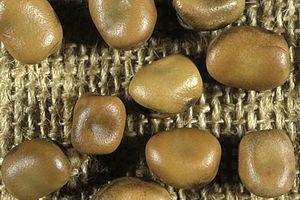
Vicia faba est une espèce de plantes dicotylédones de la famille des Fabaceae, sous-famille des Faboideae, originaire d'Eurasie et du bassin méditerranéen. C'est une plante herbacée annuelle cultivée depuis plusieurs millénaires pour ses graines riches en protéines et en amidon, destinées tant à la consommation humaine qu'à l'alimentation animale. C'est une espèce diploïde, inconnue à l'état naturel et dont l'ancêtre sauvage n'a pas pu être identifié. On en connaît de nombreux types morphologiques classés en différentes sous-espèces ou variétés, appelées « fèves » et « féveroles ». Les fruits sont des gousses contenant des graines de taille variable, plus grande pour les fèves, et plus petite pour les fèveroles. Ces graines contiennent néanmoins des facteurs antinutritionels dont certains peuvent être dangereux pour les personnes prédisposées.